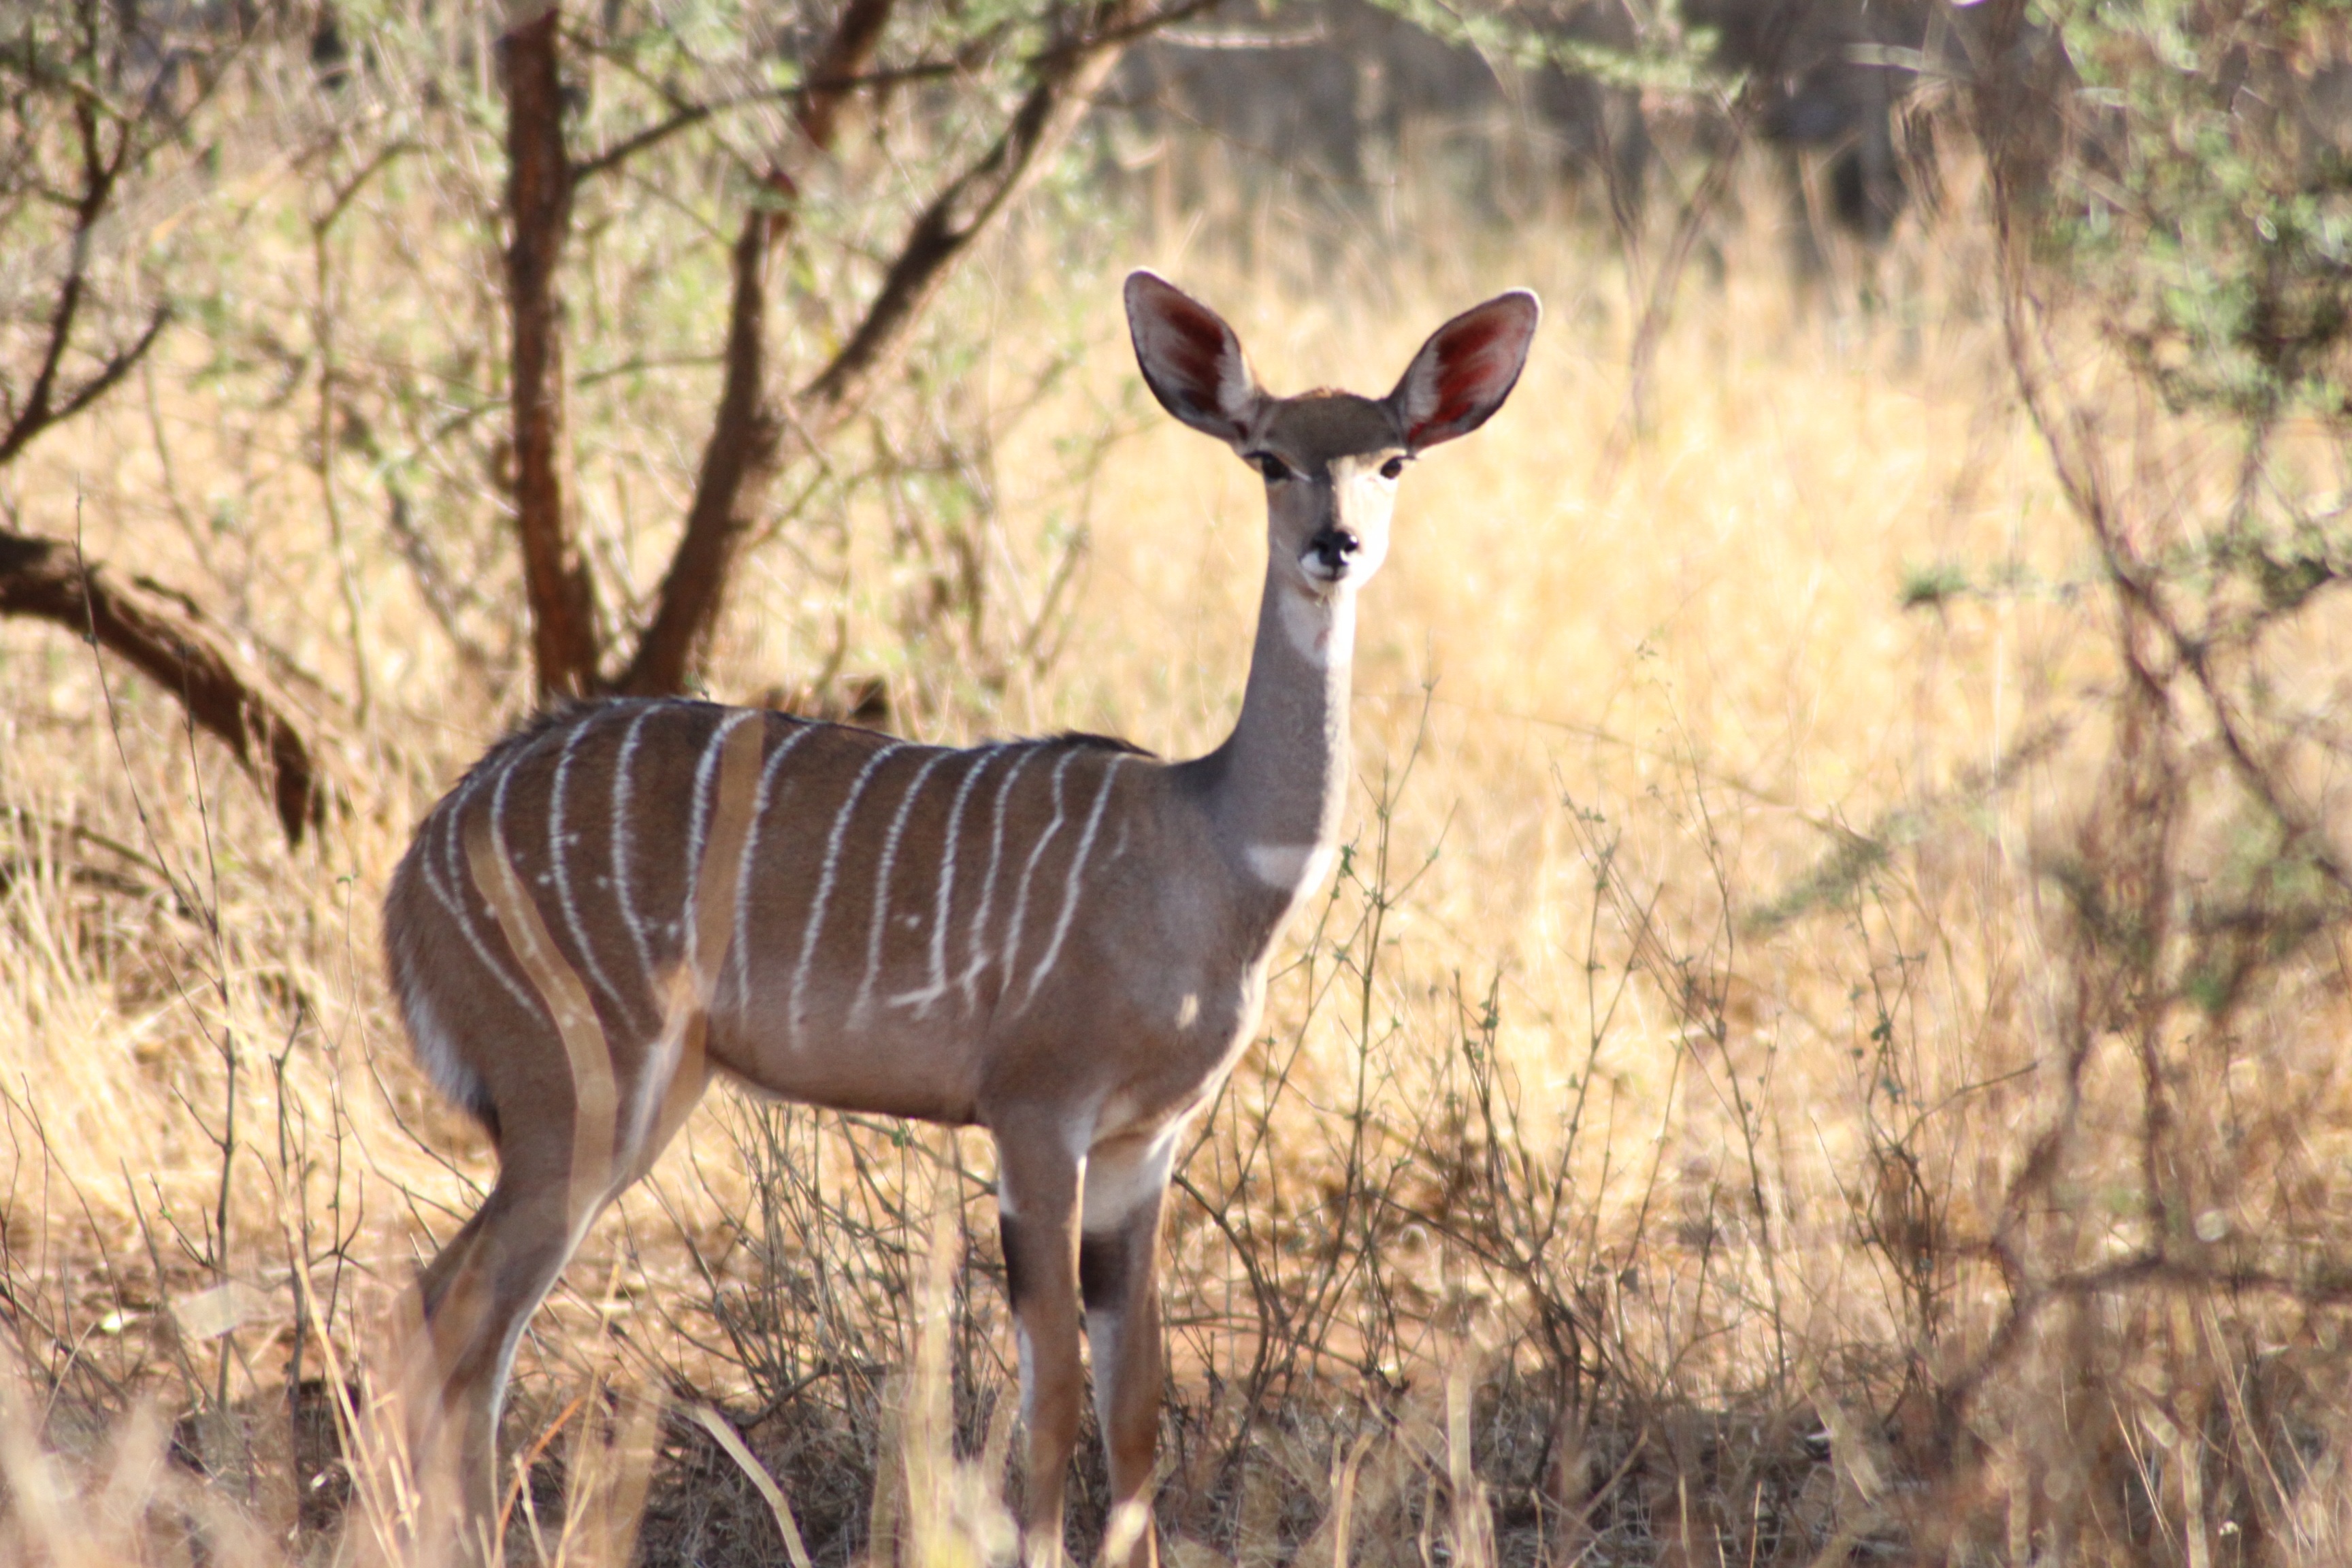
wildlife, mammal, fauna, savanna, antelope, gazelle, vertebrate, impala, kudu, safari, cooling, white tailed deer, big ears